John Macdonald (British politician, born 1854)

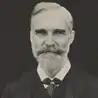
John Macdonald

John Archibald Murray Macdonald (9 October 1854 – 16 January 1939) was a Scottish Liberal Party politician.